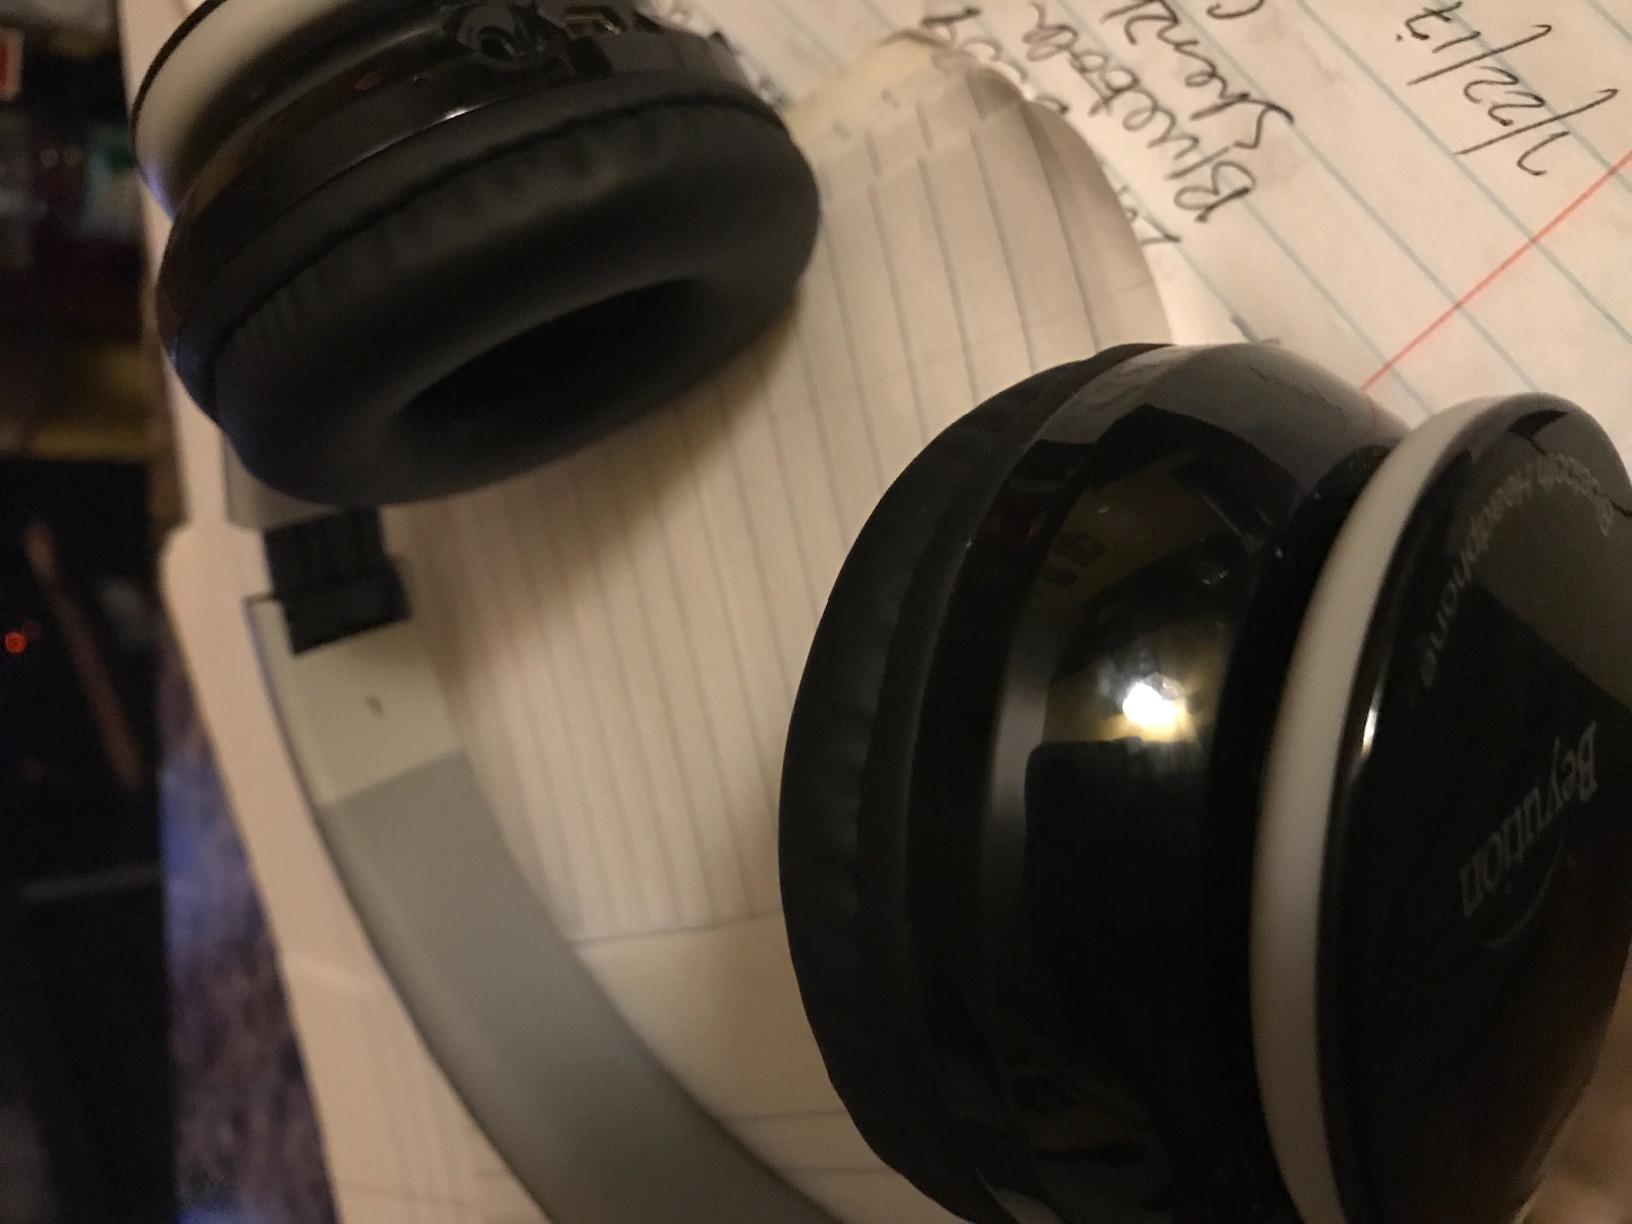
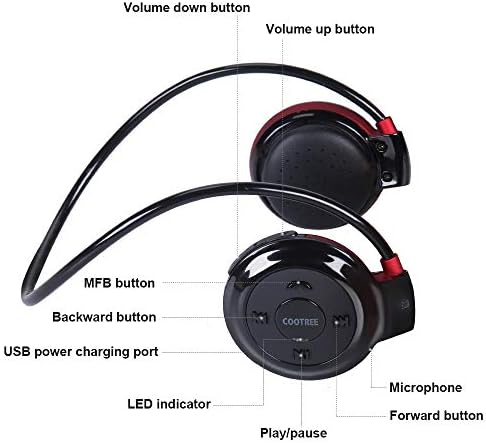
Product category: headphones
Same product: no